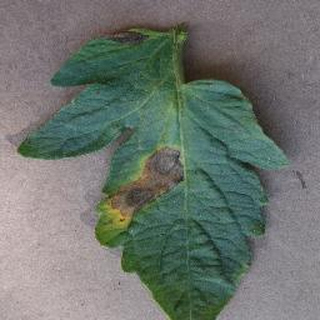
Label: tomato_early_blight